USS Enterprise (CV-6)

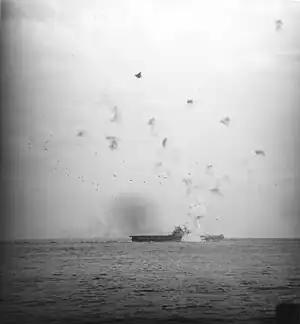
A photo taken from the light carrier shows an explosion on "Enterprise" from a bomb-laden "kamikaze". The ship's forward elevator was blown approximately into the air from the force of the explosion six decks below.

"Enterprise" was one of fourteen ships to receive the early RCA CXAM-1 radar. Captain George D. Murray assumed command of the carrier on 21 March 1941. Based first at San Diego (where she was used in the filming of "Dive Bomber", starring Errol Flynn and Fred MacMurray) and then at Pearl Harbor on the Hawaiian island of Oahu after President Roosevelt ordered the Fleet to be "forward based," the carrier and her Air Group trained intensively and transported aircraft to American island bases in the Pacific. "Enterprise" and the other ships of Task Force 8 (TF 8) departed Pearl Harbor on 28 November 1941 to deliver Marine Fighter Squadron 211 (VMF-211) to Wake Island nearly due west. She was scheduled to return to Hawaii on 6 December 1941, but was delayed by the weather, and she was still at sea about west of Oahu at dawn on 7 December 1941.